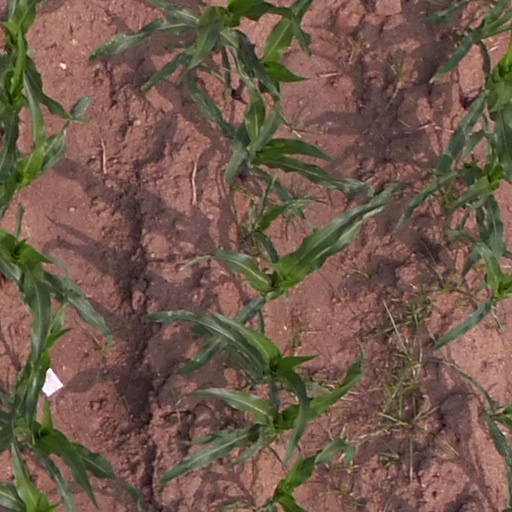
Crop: maize; corn